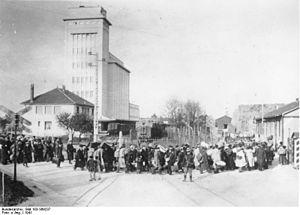
Le camp de Pithiviers était un camp d'internement situé à Pithiviers dans le département du Loiret.